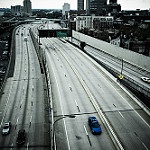
Scene: Outdoor